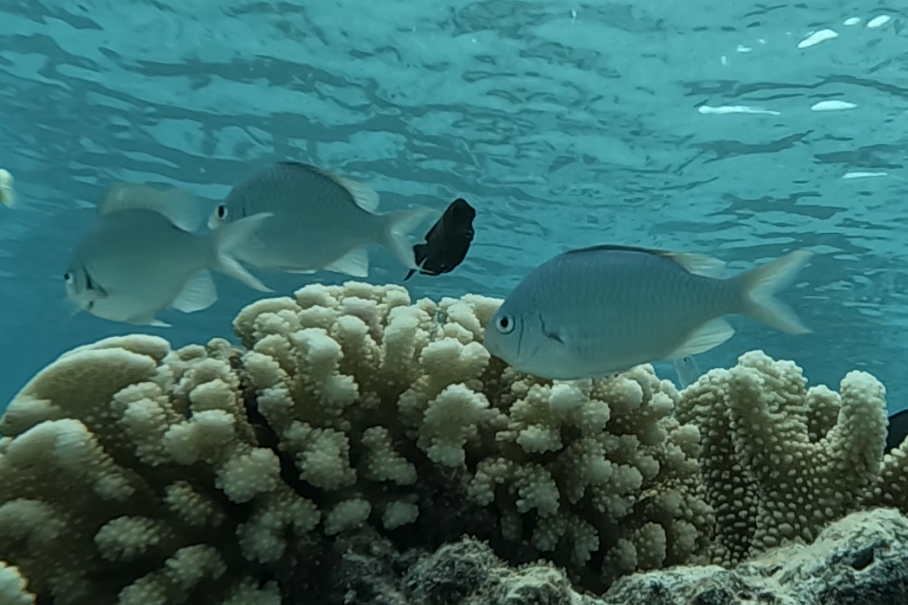
Chromis viridis (Blue-green Chromis)